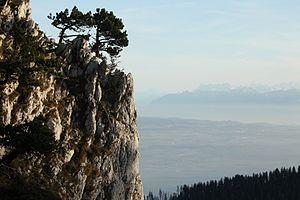
Pin à crochet sur la crête des aiguilles de Baulmes
Les aiguilles de Baulmes forment un ensemble de crêts dont le point le plus élevé culmine à 1 558 m d'altitude. Elles sont situées dans le massif du Jura, en Suisse, dans le canton de Vaud, à proximité de la frontière franco-suisse.